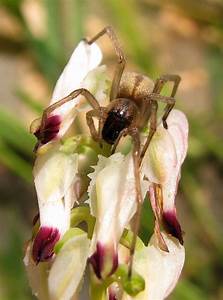
Label: ragno